Mantri Gari Viyyankudu

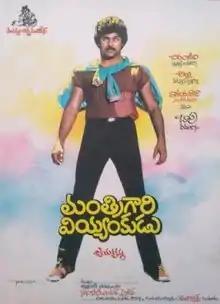
Theatrical poster

Mantri Gari Viyyankudu is a 1983 Telugu-language film released directed by Bapu and stars Chiranjeevi in the lead role and Poornima Jayaram, Nirmalamma and Allu Ramalingaiah in important roles. This was actress Poornima’s first and only Telugu film as a leading lady, after which she made a comeback so many years later to supporting roles.